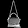
Label: Bag